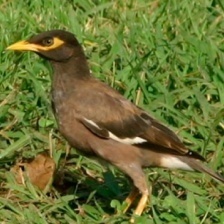
Species: MYNA
Scientific name: ACRIDOTHERES TRISTIS